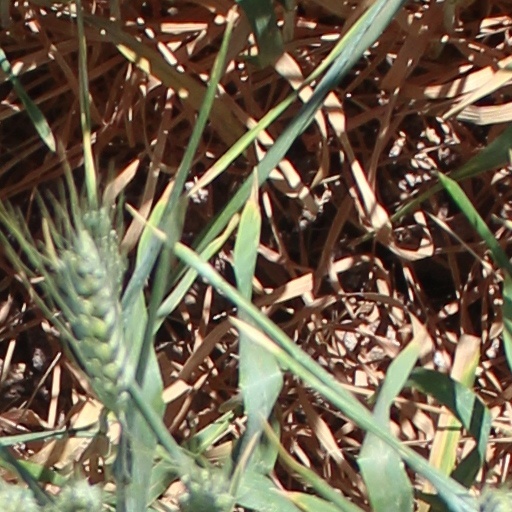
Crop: wheat